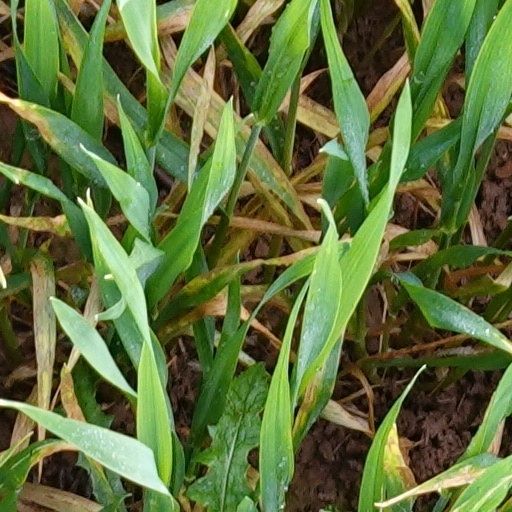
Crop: wheat